High altitude breathing apparatus

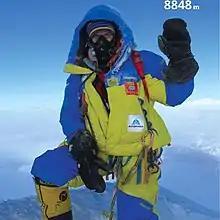
Climber wearing an oxygen mask on the summit of Everest, 2019

A commonly used system manufactured by Poisk uses three high-pressure composite cylinders filled to 260 Bar at 20 degrees Celsius. The dimensions of the cylinders are long, diameter, and weight under . At a two-liter per minute flow the cylinders last approximately 6.5 hours each. Internal volume is quoted by Poisk at 3 to 4 litres. Two types of breathing mask are used. One is for climbing and the other for rest and sleep, which includes a heat and humidity exchanger. These masks seal against different areas of skin on the face to reduce contact pressure problems. Both types of mask masks use a reservoir bag which can economise on oxygen consumption when the flow rate is set correctly for the current breathing rate by ensuring that the reservoir bag fully deflates at the end of inhalation and fully inflates by the end of exhalation. Some field user maintenance is possible using the spare parts kit. The schematic diagram indicates a partial rebreather mask type.